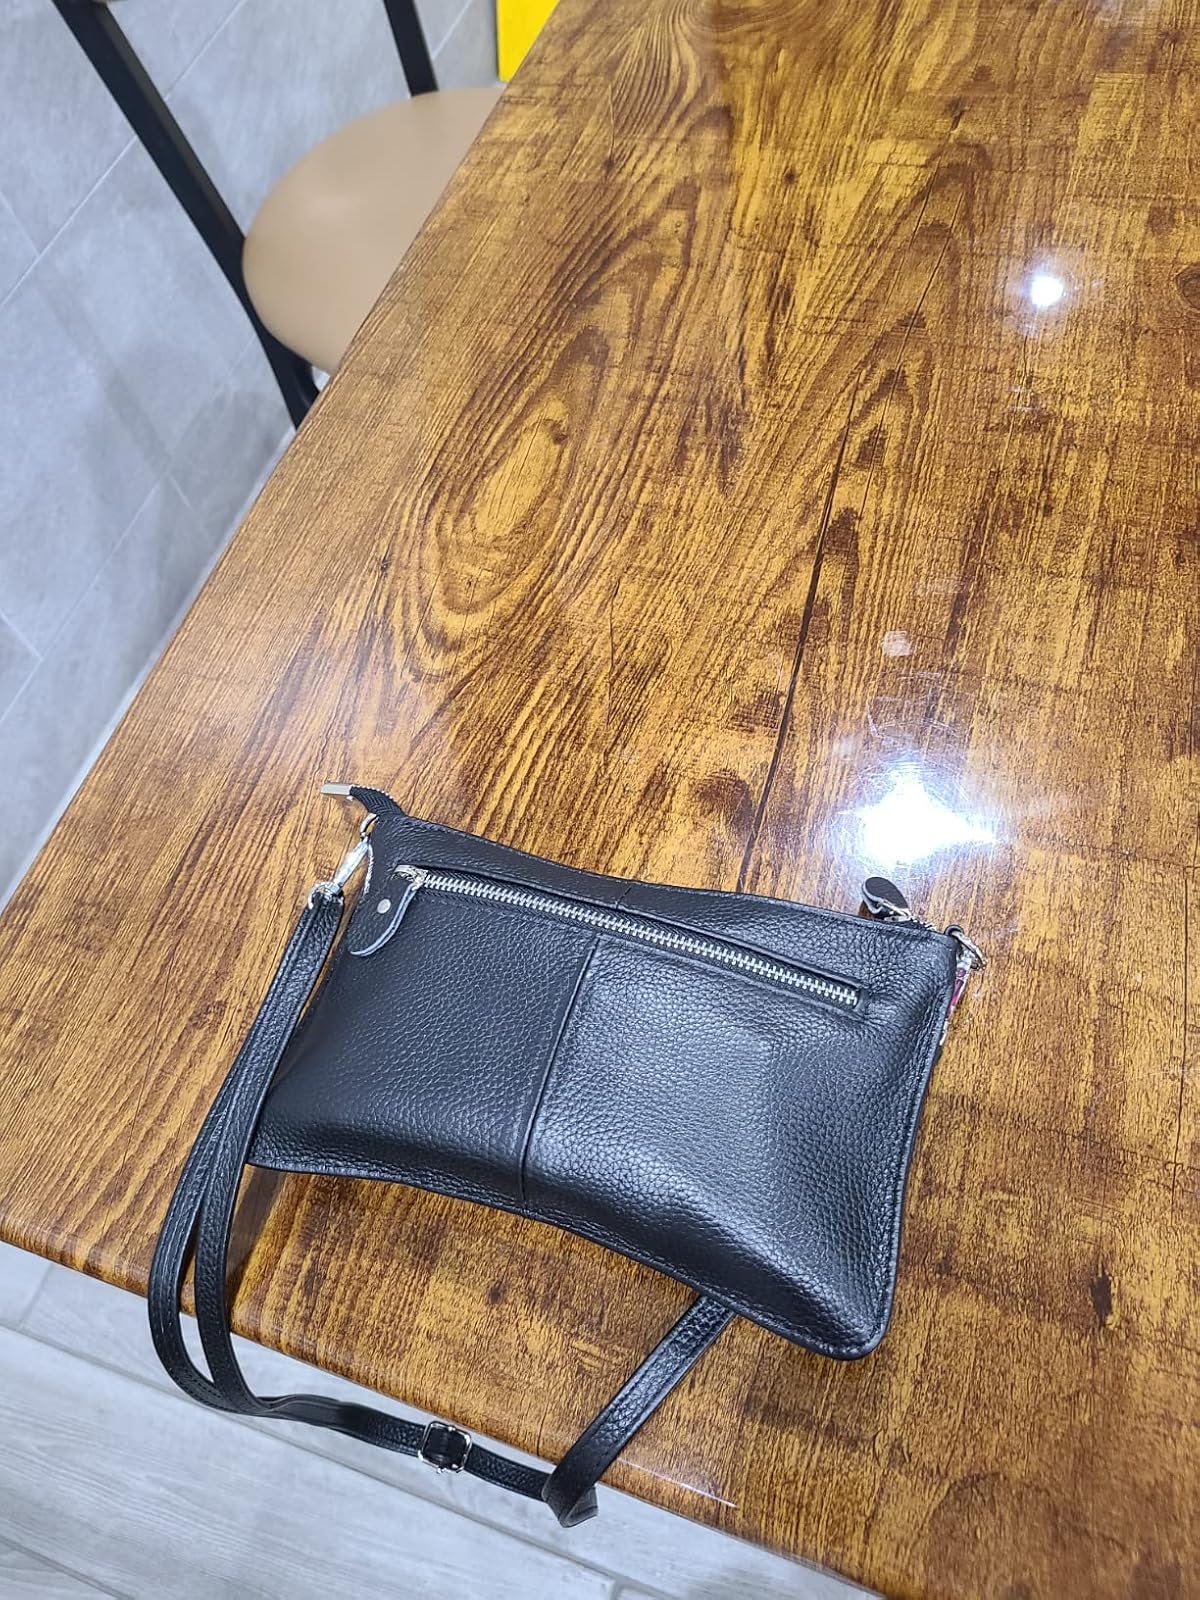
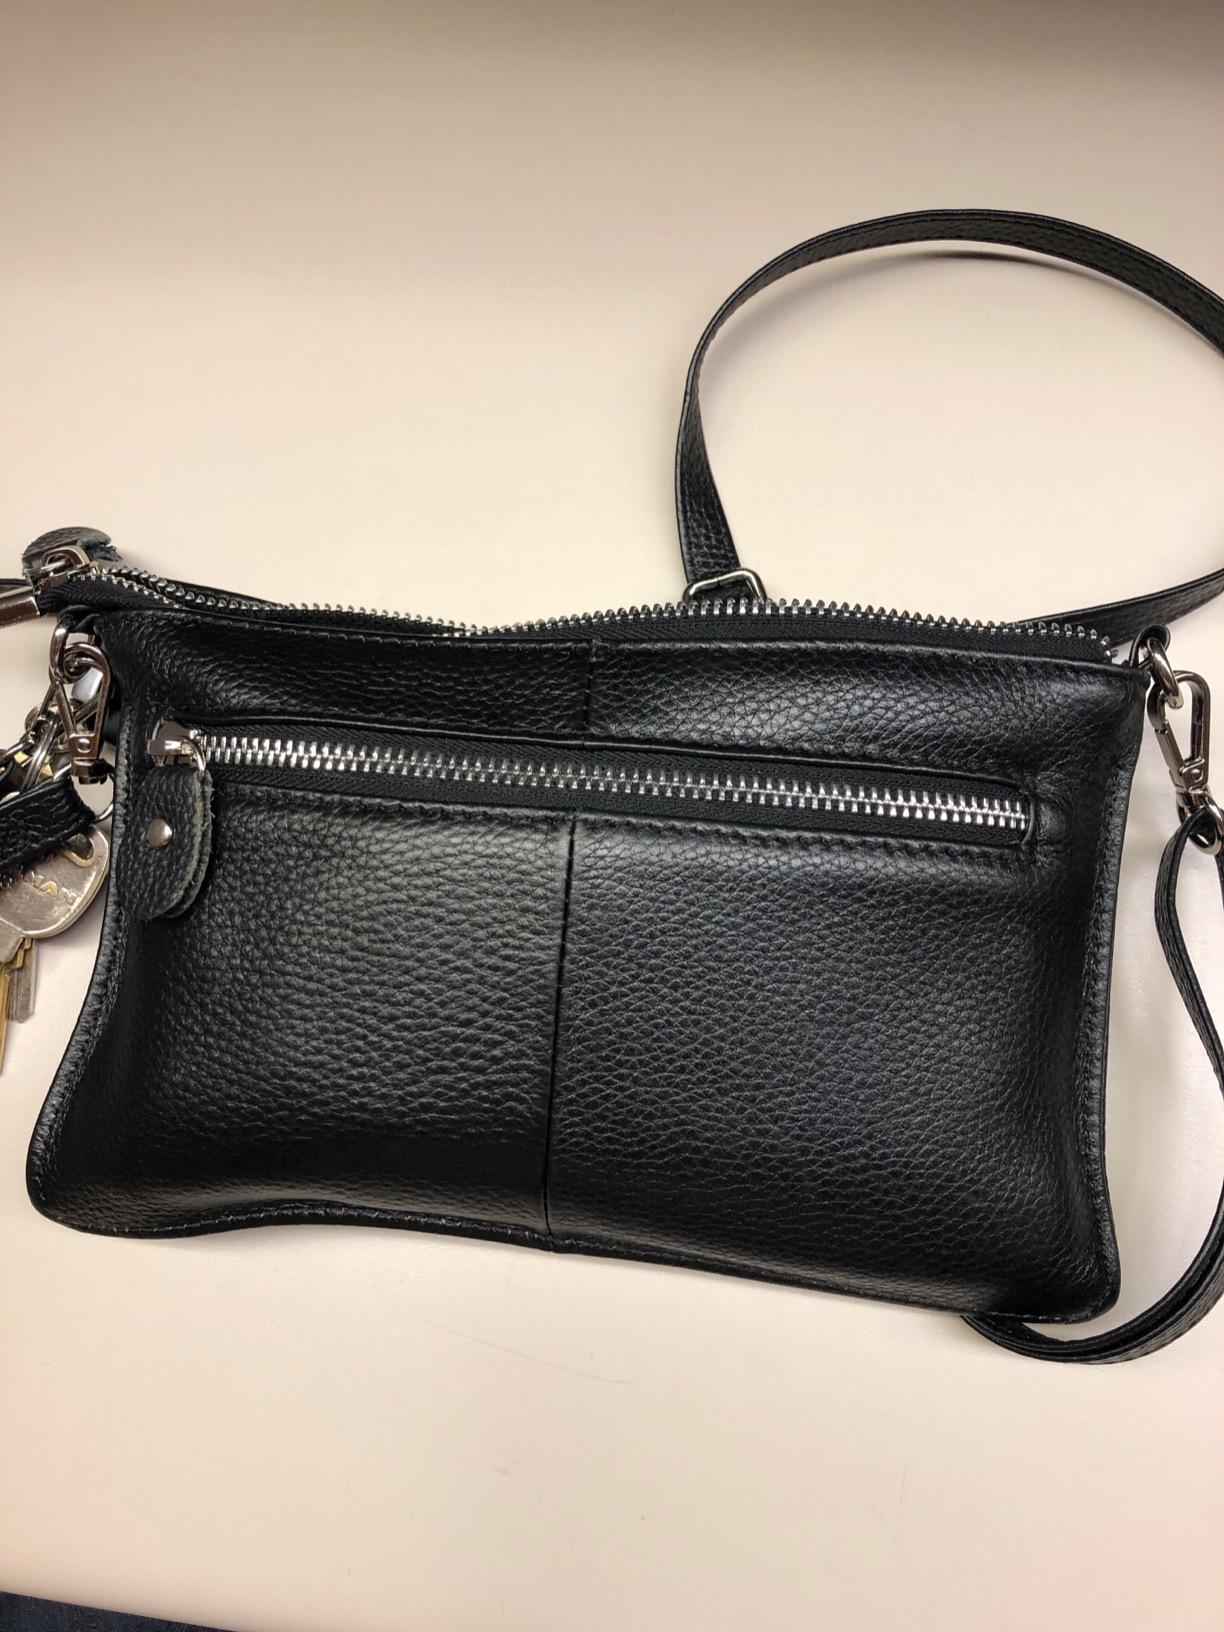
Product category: accessories_handbag
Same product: yes